Etrich Taube

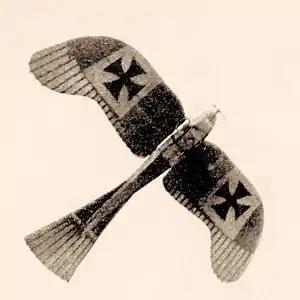

The Etrich "Taube, also known by the names of the various later manufacturers who built versions of the type, such as the Rumpler "Taube, was a pre-World War I monoplane aircraft. It was the first military aeroplane to be mass-produced in Germany.